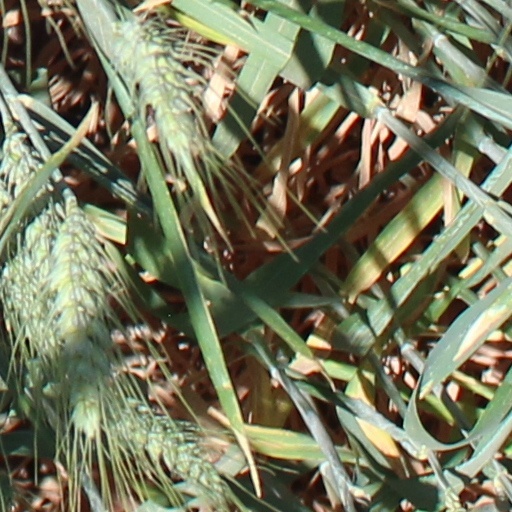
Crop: wheat